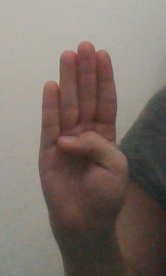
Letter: kaaf